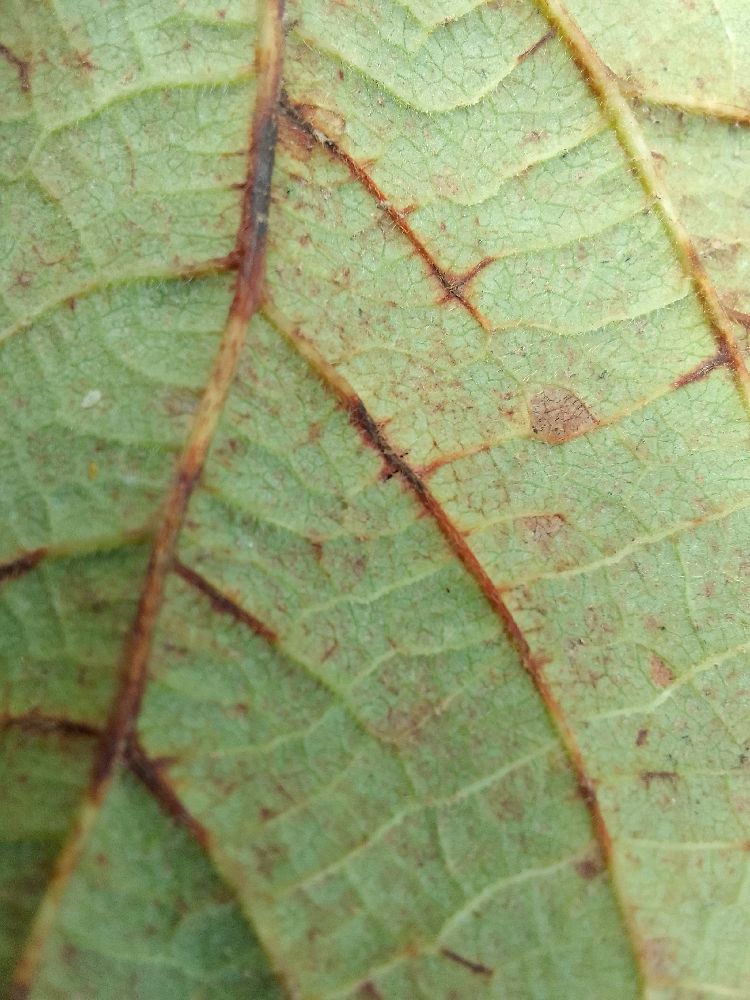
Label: anthracnose